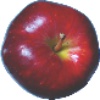
Label: red_delicious_apple